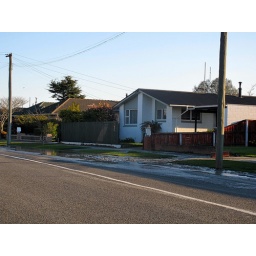
Burst water main causes flooding on the street after the magnitude 7.1 earthquake in Christchurch on Saturday 4-9-2010.